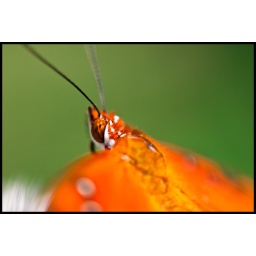
Taken at the butterfly house in the norfolk botanic garden